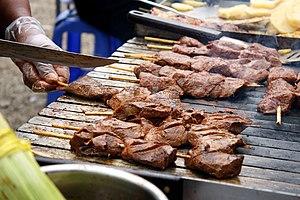
La gastronomie péruvienne est parmi les plus diversifiées au monde, comme en témoigne le fait qu'elle aurait le plus grand nombre de plats au monde.